Richie Ashburn

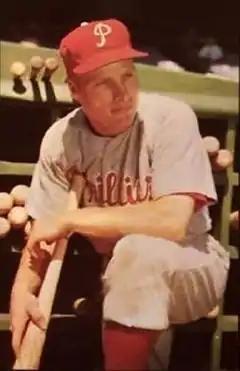
Ashburn with the Philadelphia Phillies,

Don Richard Ashburn (March 19, 1927September 9, 1997), also known by the nicknames "Putt-Putt", "the Tilden Flash", and "Whitey" (due to his light-blond hair), was an American professional baseball player and television sports commentator. He played in Major League Baseball as a center fielder from 1948 to 1962, most prominently as a member of the Philadelphia Phillies, where he was a four-time All-Star player and member of the 1950 National League pennant winning team known as the Whiz Kids.